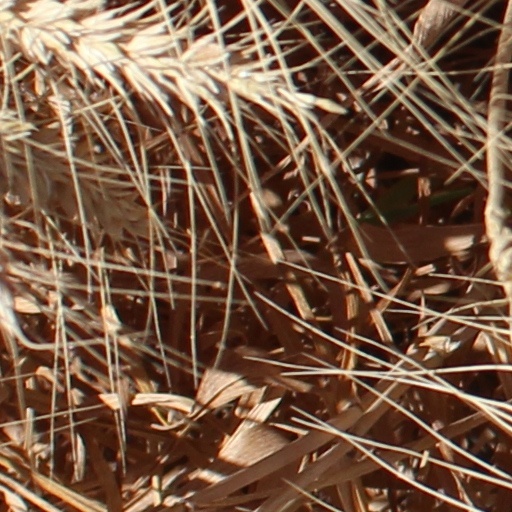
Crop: wheat